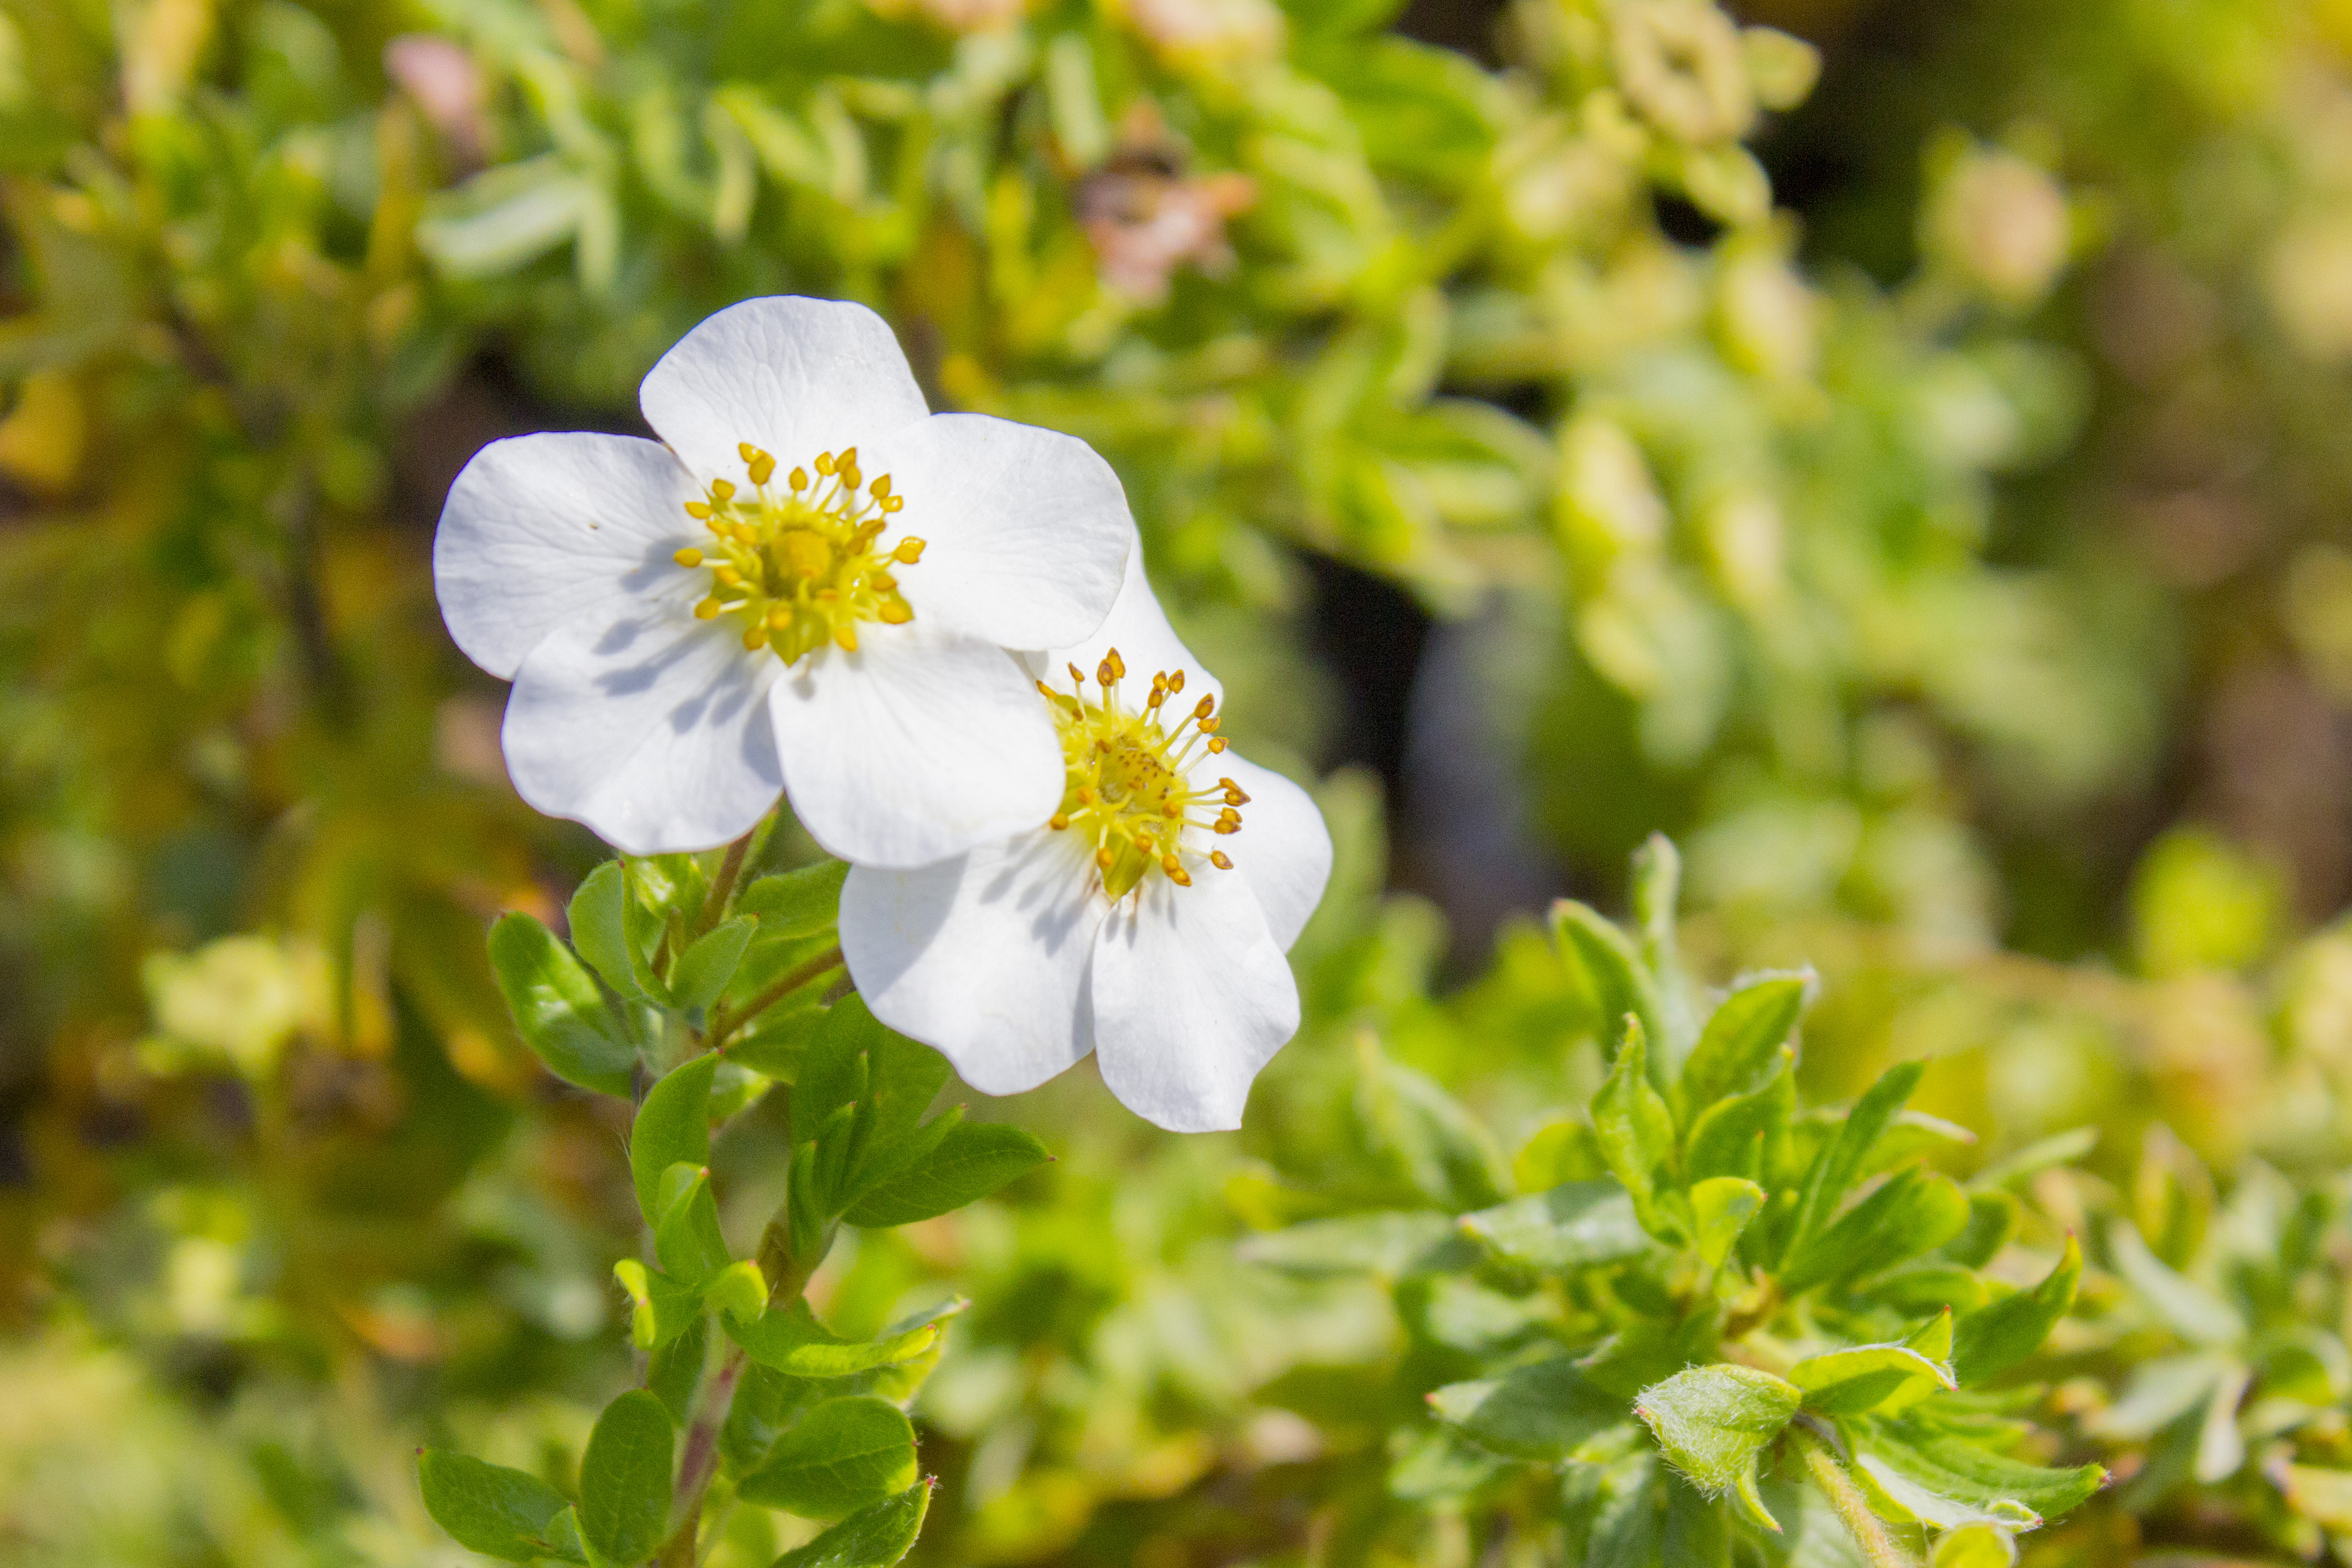
flower, plant, petal, grass, groundcover, terrestrial plant, flowering plant, rose family, rose, natural landscape, rose order, subshrub, macro photography, cinquefoil, rock rose, wood sorrel family, twig, carolina rose